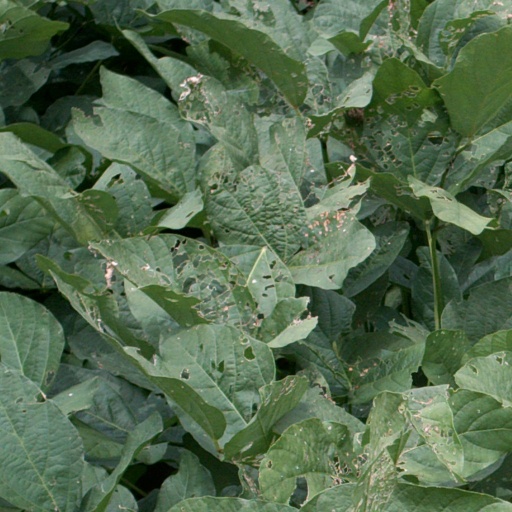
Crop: soybean